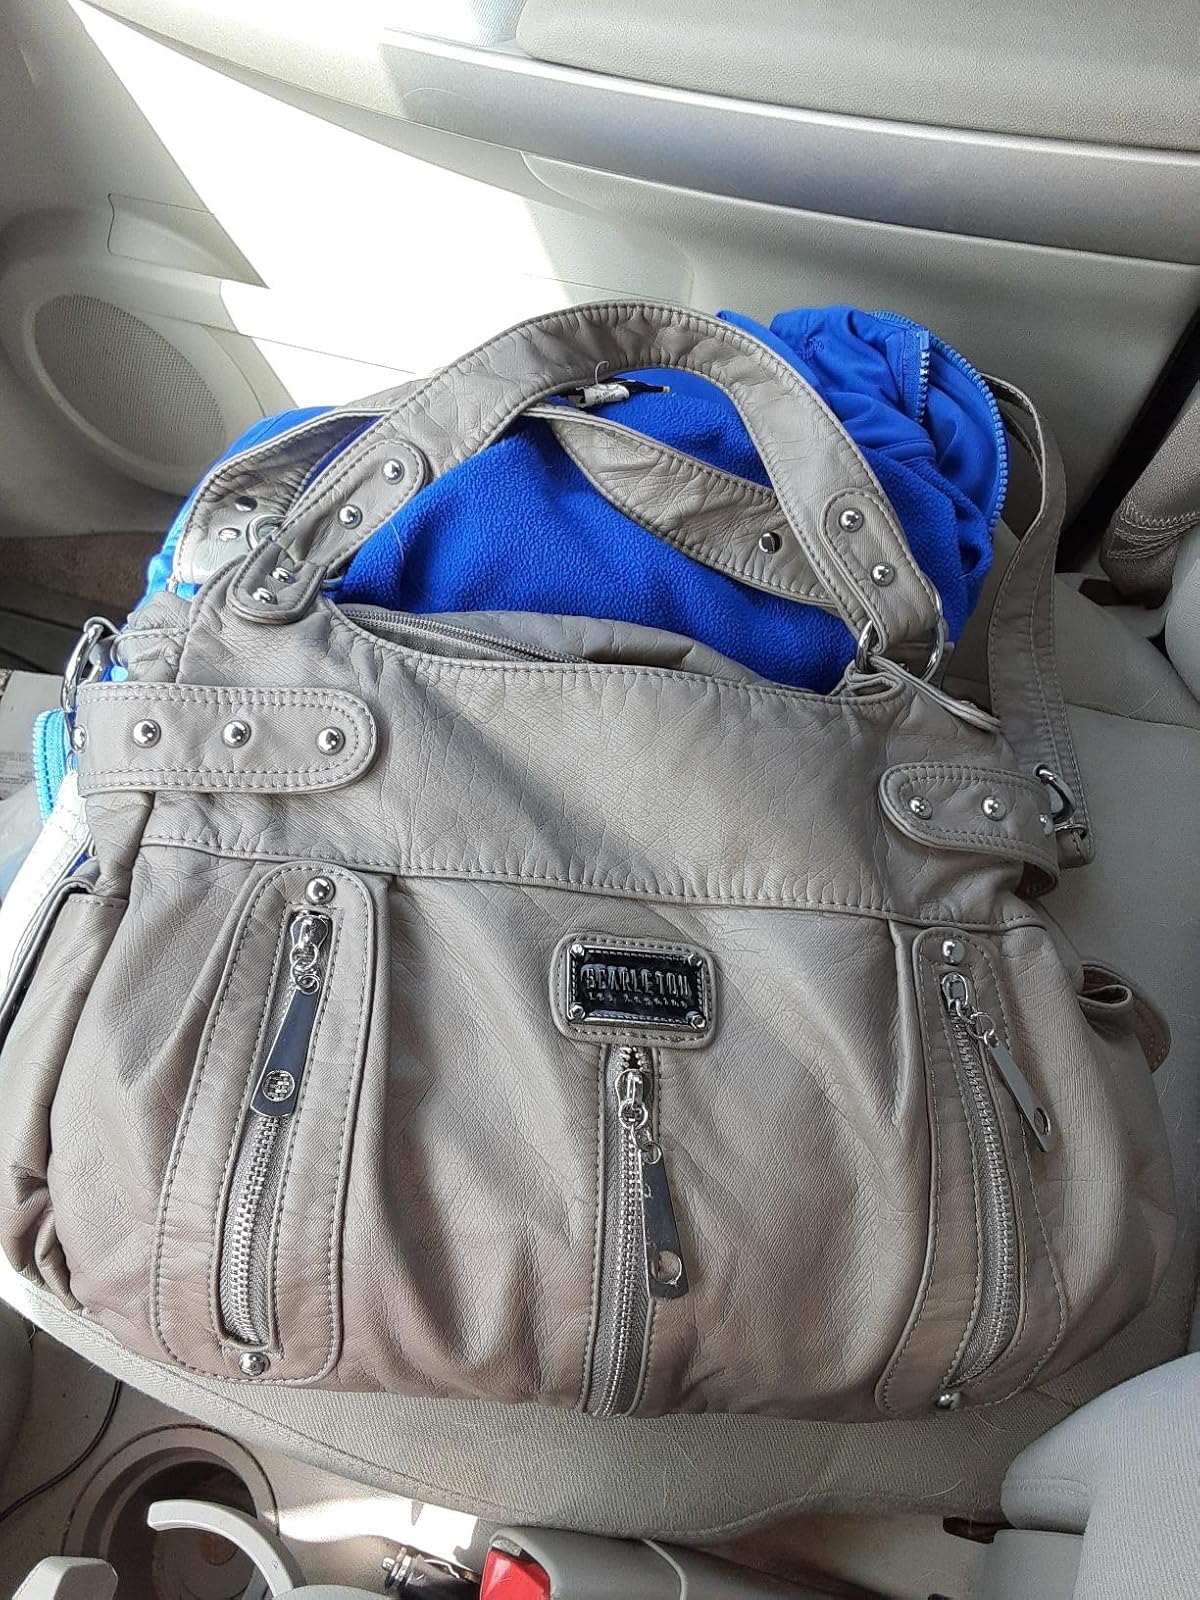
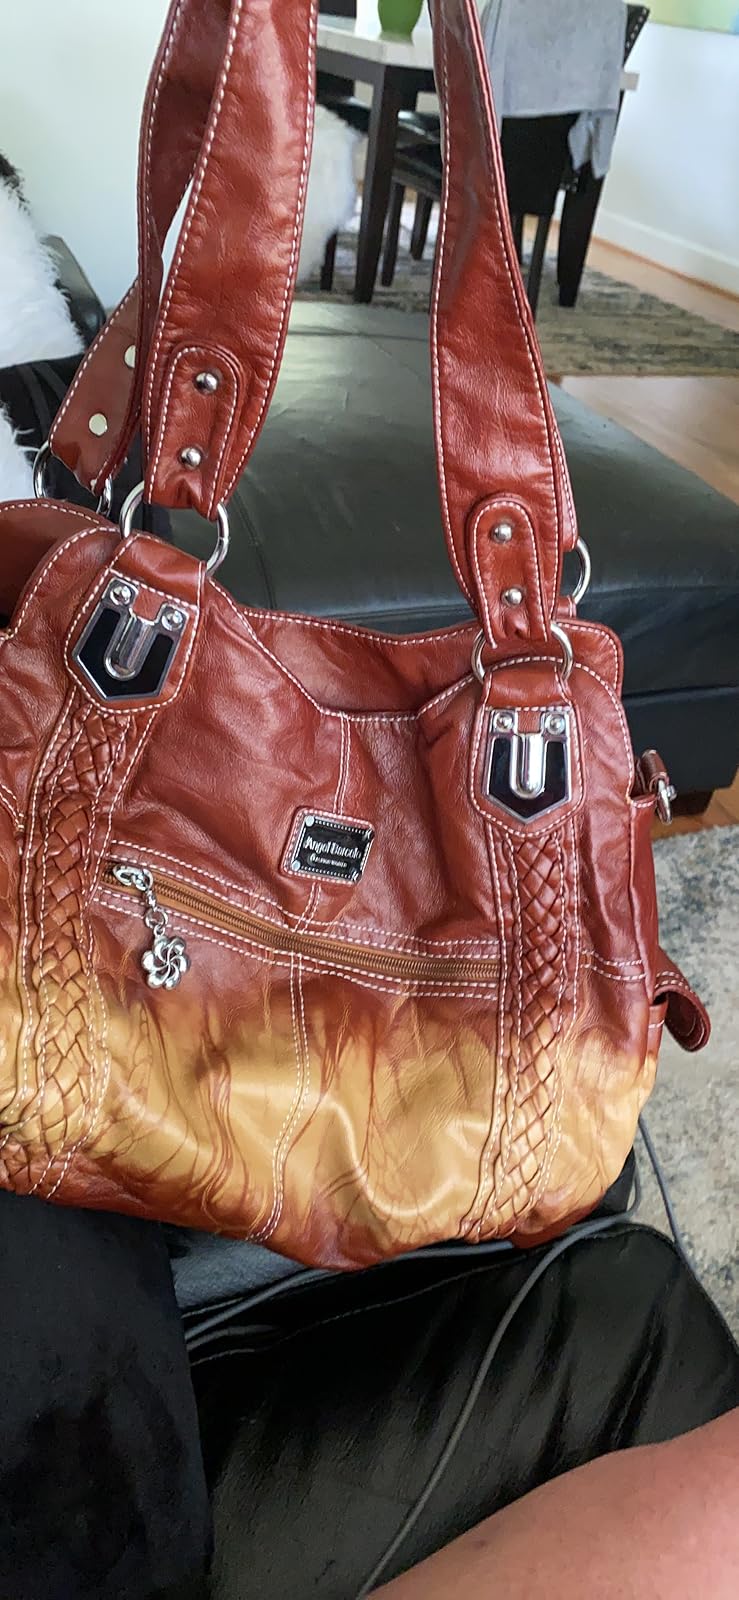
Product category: accessories_handbag
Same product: no